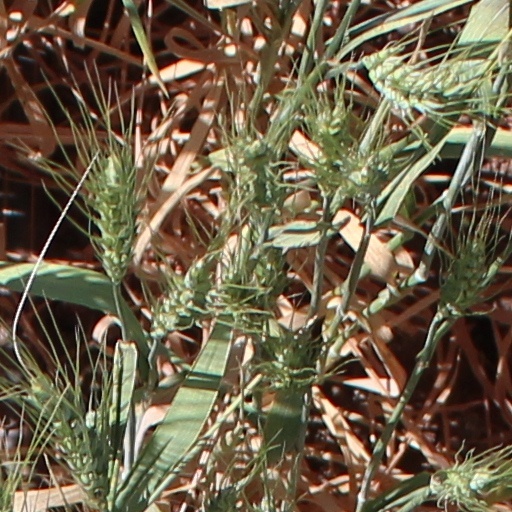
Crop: wheat